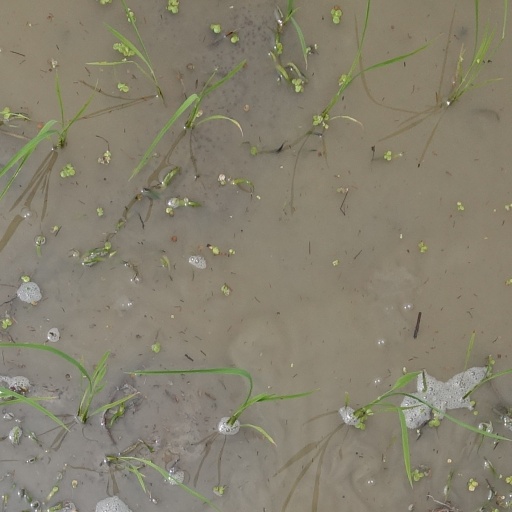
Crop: rice